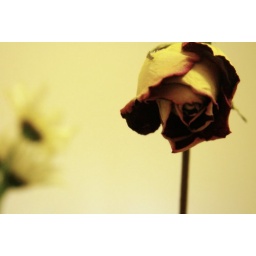
The flowers that we bought, and how we kept them all in beer bottles until they died.